Lu Xiaoxin

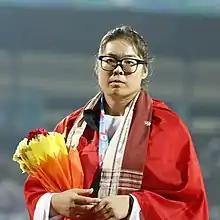
Lu Xiaoxin taking Bronze in 2017 in India

Lu Xiaoxin (born 22 February 1989) is a Chinese athlete specialising in the discus throw. She competed at the 2015 World Championships in Beijing without qualifying for the final.